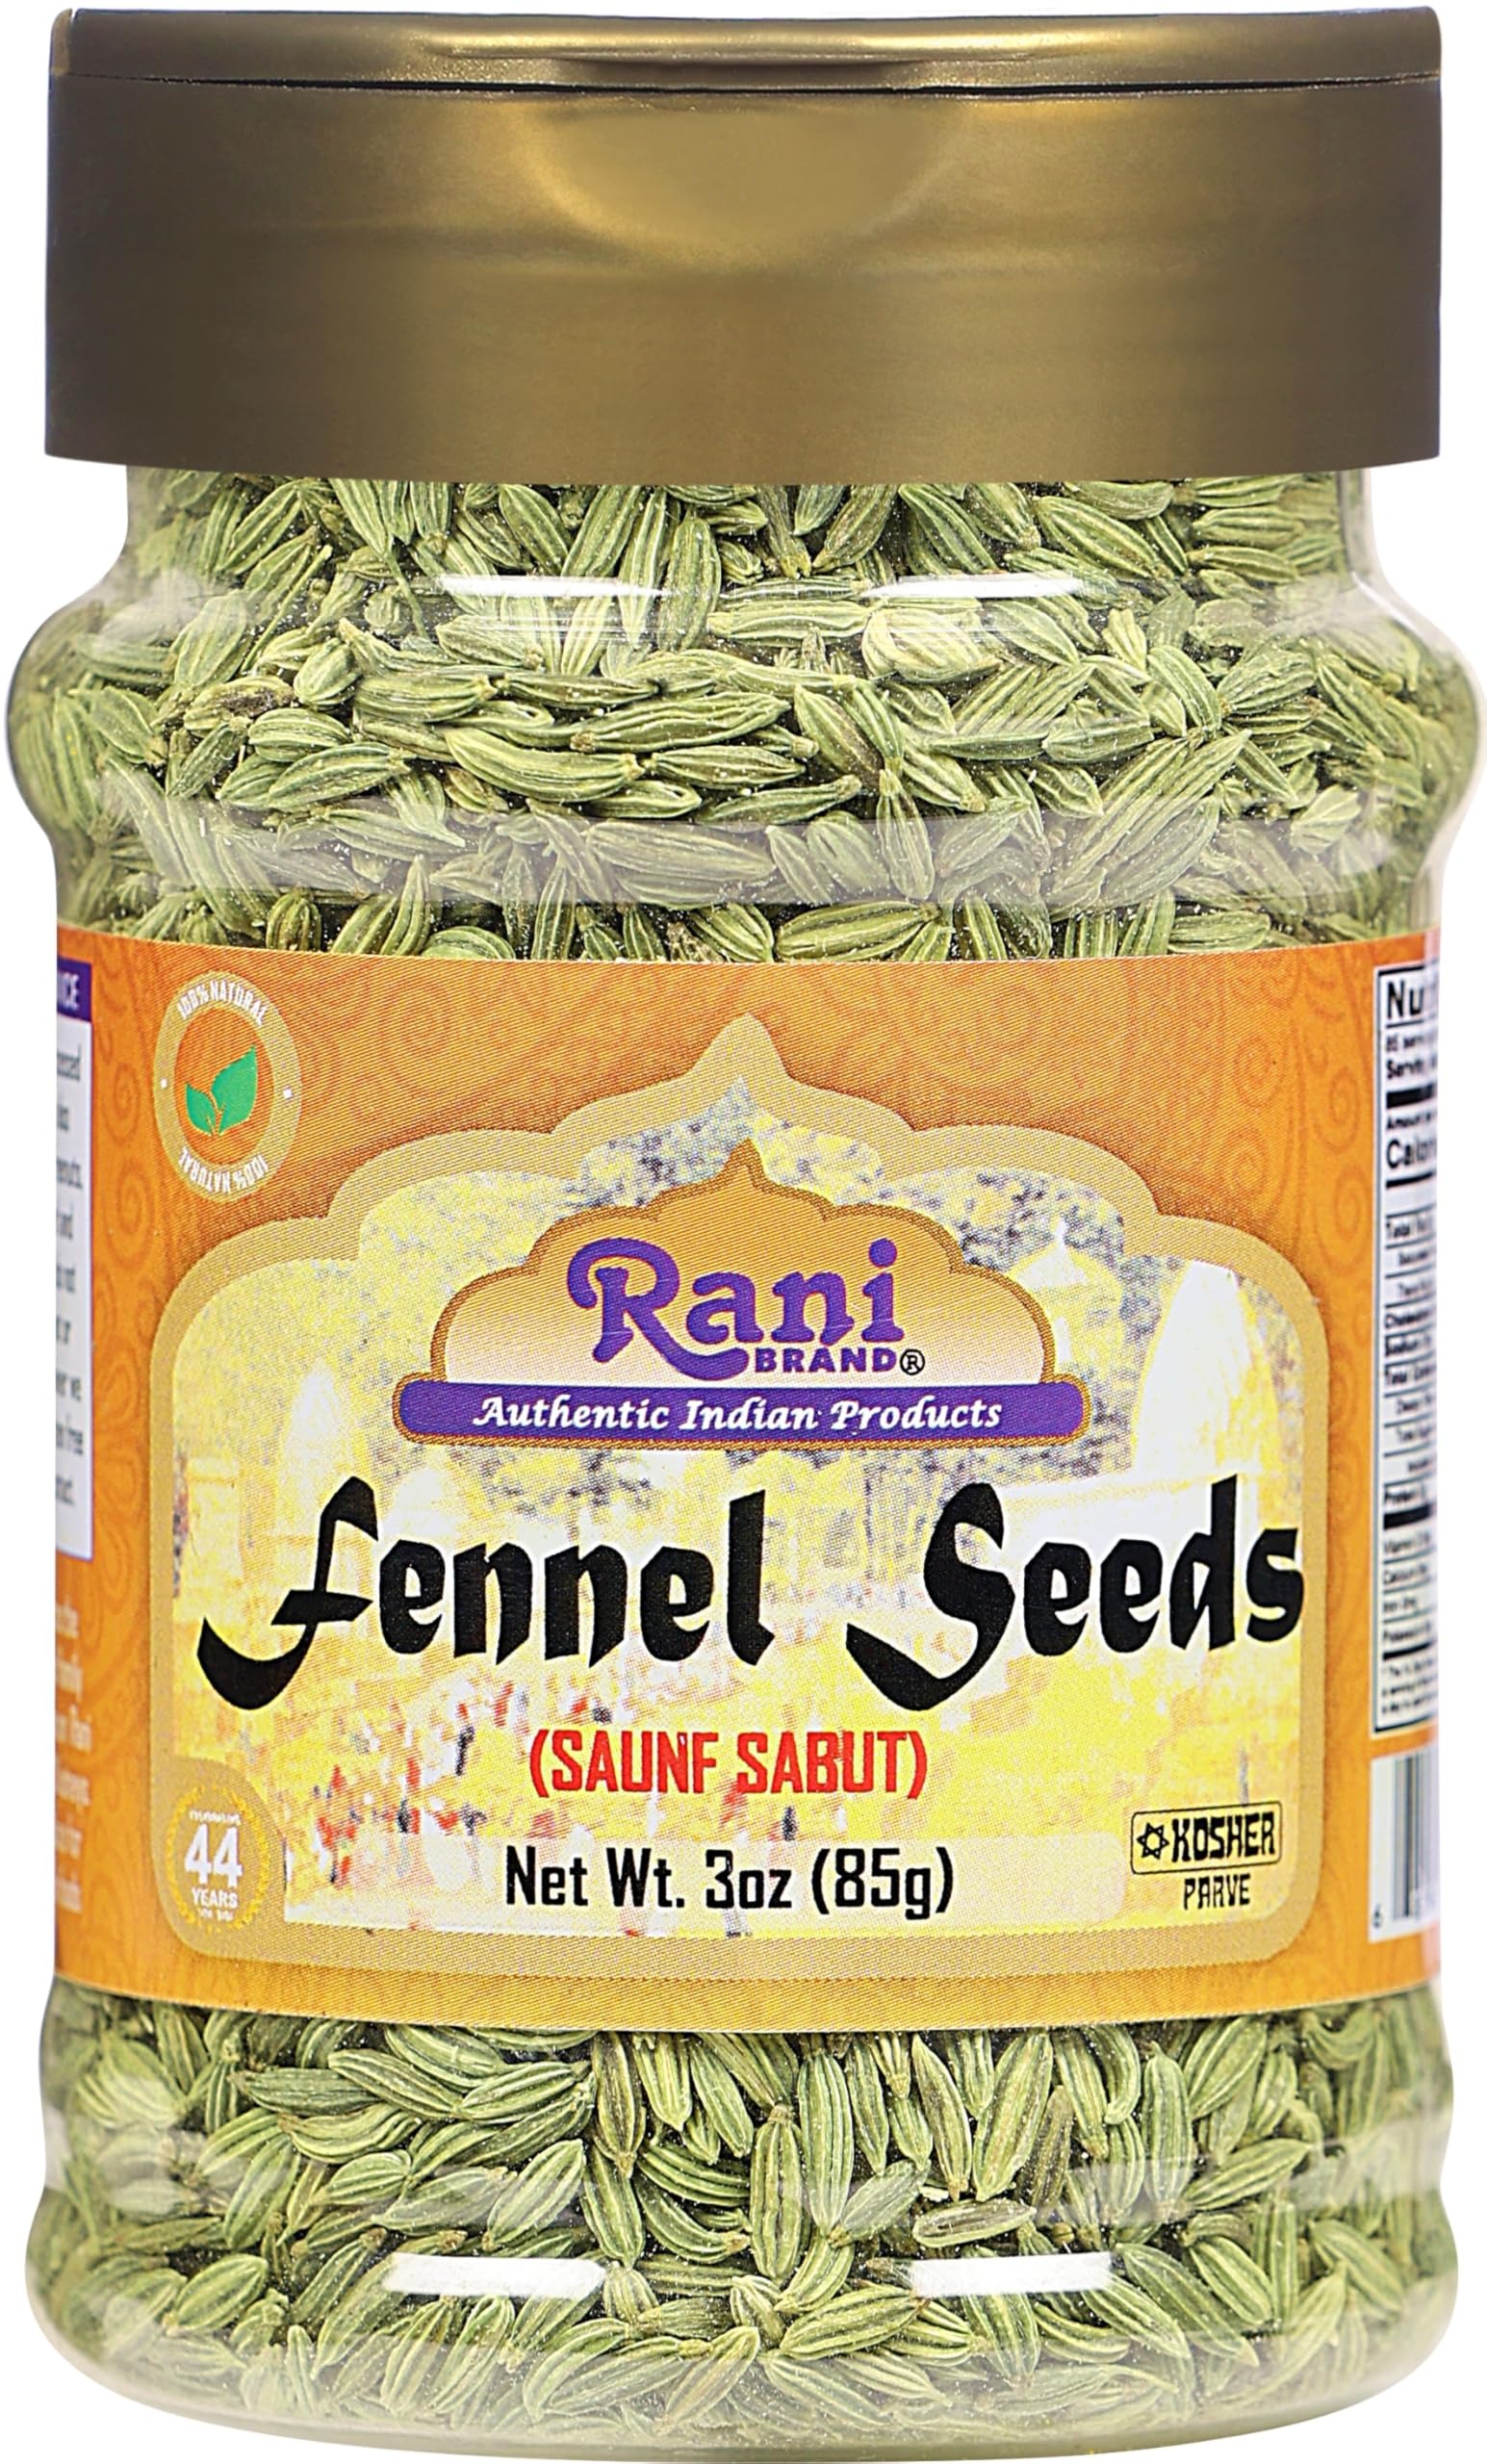
Item Name: Rani Fennel Seeds (Saunf Sabut) Whole Spice 3oz (85g) PET Jar ~ All Natural | Gluten Friendly | NON-GMO | Vegan | Indian Origin
Bullet Point 1: You'll LOVE our Whole Fennel Seeds by Rani Brand--Here's Why:
Bullet Point 2: ❤️100% Natural, Non-GMO, No Preservatives, Vegan, Gluten Friendly, PREMIUM Gourmet Food Grade Spice.
Bullet Point 3: ❤️Packed in a no barrier Plastic Jar, let us tell you how important that is when using this, potent of all Indian Spices!
Bullet Point 4: ❤️Rani is a USA based company selling spices for over 40 years, buy with confidence!
Bullet Point 5: ❤️Net Wt. 3oz (85g), Authentic Indian Product, Alternate Names: Saunf Sabut (Hindi)
Product Description: Fennel is native to the Mediterranean region. The greenish yellow seeds have an intense sweet, licorice like flavor. Fennel goes well with both meat and fish dishes. Sweet dishes and pastries also utilize the flavor of fennel in both seed and powder from. Fennel is one of the essential spices in the Bengali five spice mix panch puran.
Value: 3.0
Unit: Ounce

Price: 7.49